Premier League Manager of the Season

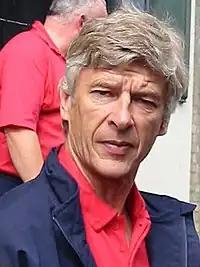
In front of building entrance, a white-haired man with a red polo shirt under a dark blue coat looks straight at the camera.

Arsène Wenger was the first non–British manager to receive the Manager of the Season award, having led Arsenal to the top of the Premier League in 1997–98, his first full season at the club. This achievement was significant given that Arsenal were, at one stage, 12 points behind leaders Manchester United. After a climactic finish to the 1998–99 season, Sir Alex Ferguson was presented with his fifth managerial award for winning the Premier League with Manchester United. The club beat Tottenham Hotspur on the last matchday to secure their fifth championship in seven years, and in the following week completed a treble of trophies consisting of the domestic league, FA Cup and UEFA Champions League. Ferguson received the accolade again in 1999–2000, as Manchester United finished 18 points above second-placed Arsenal.